Question: Please indicate a possible affordance area of the hold_scissors that can be used for holding
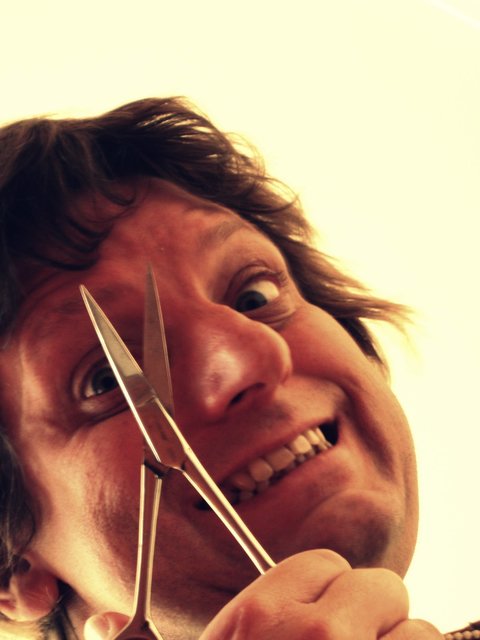
Answer: [110.5, 455.5, 381.5, 636.5]